Athelston

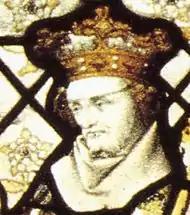
Detail of King Æthelstan (whose life "Athelston" may be based on) from a stained-glass window at the chapel of All Souls College, Oxford

Athelston is an anonymous Middle English verse romance in 812 lines, dating from the mid or late 14th century.